Oregon Iron Company

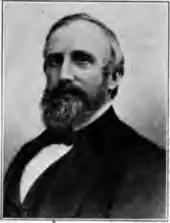
William S. Ladd led the group of financiers that founded the Oregon Iron Company in 1865

To oversee construction of a charcoal-fired blast furnace, the company recruited George Wilbur. He modeled his design on the Barnum and Richardson Company furnace in Lime Rock, Connecticut. The furnace was designed by British stonemason Richard Martin and was completed in 1867. Meanwhile, a dam was built on Sucker Creek to harness water for power, forests were cleared to be turned into charcoal to feed the furnace, and limestone, used during iron smelting to remove impurities, was quarried from the San Juan Islands in Washington Territory, and shipped and unloaded at the company docks on the adjacent Willamette River.